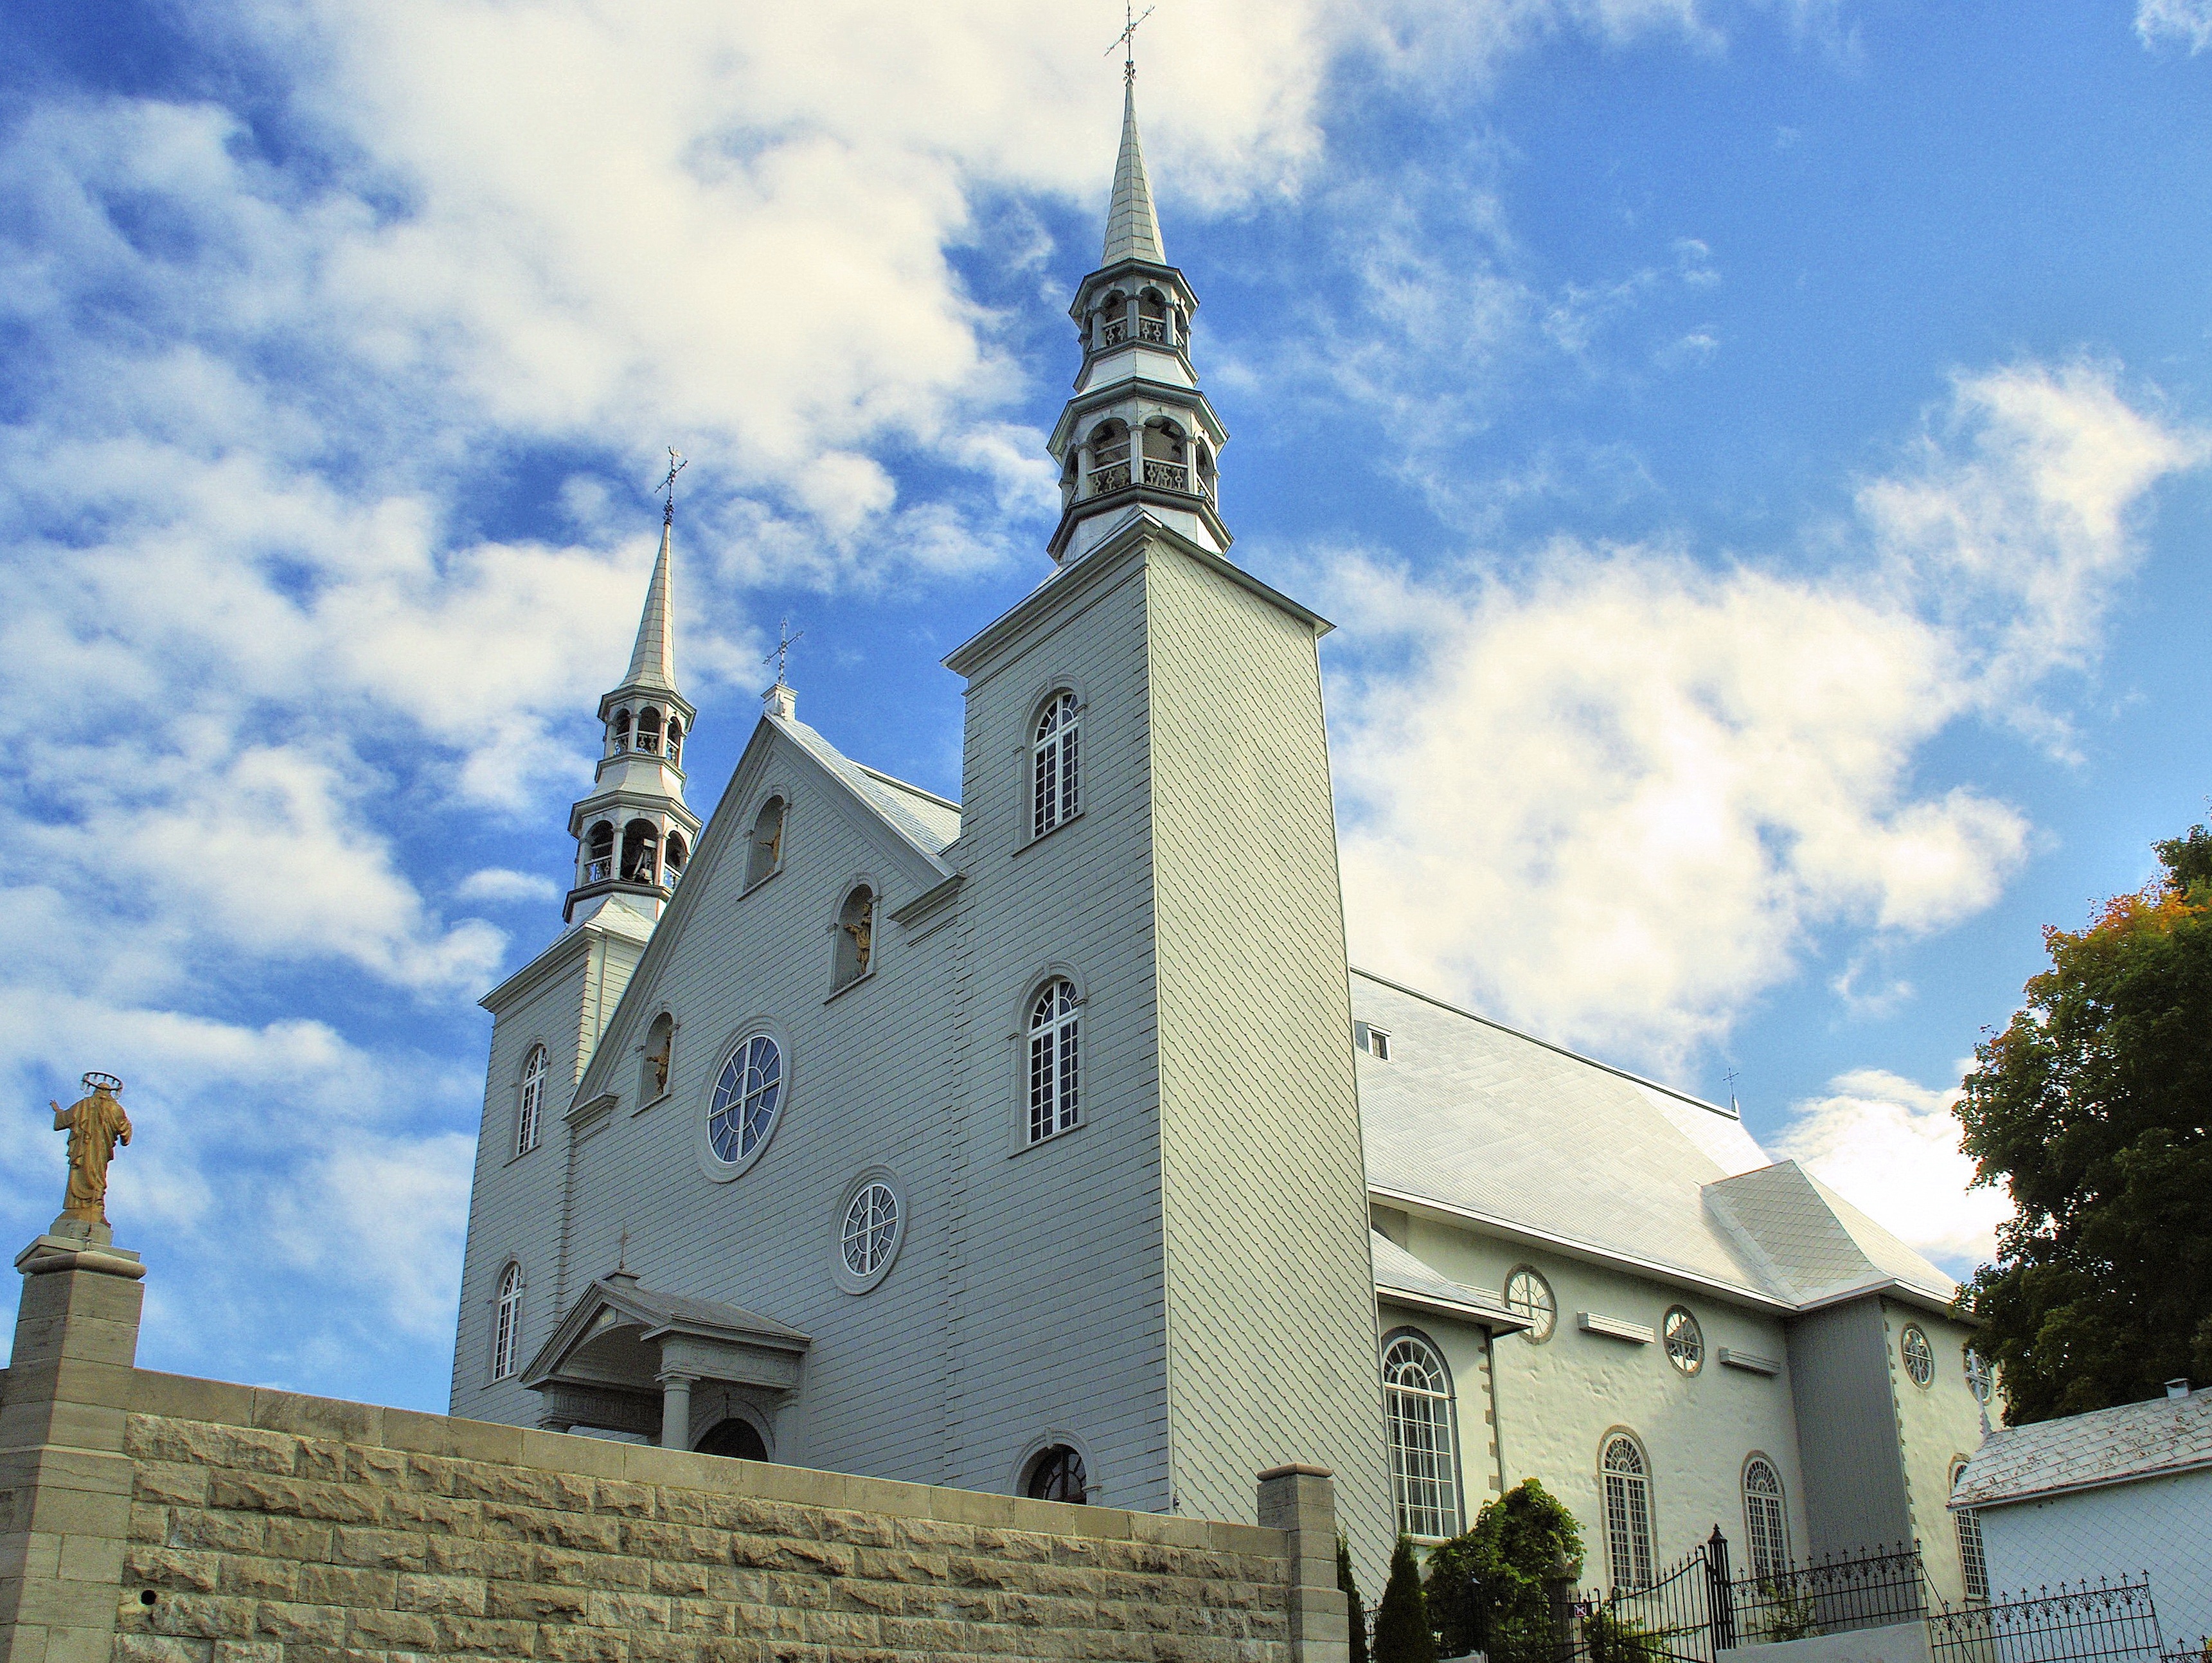
building, tower, church, chapel, place of worship, bell tower, canada, steeple, monastery, history, quebec, holy family, spanish missions in california, cap sant